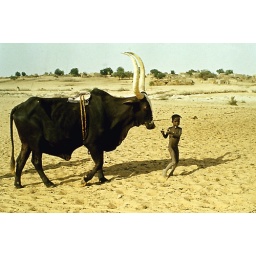
Peul Bororo boy dwarfed by the bull he is leading to a well